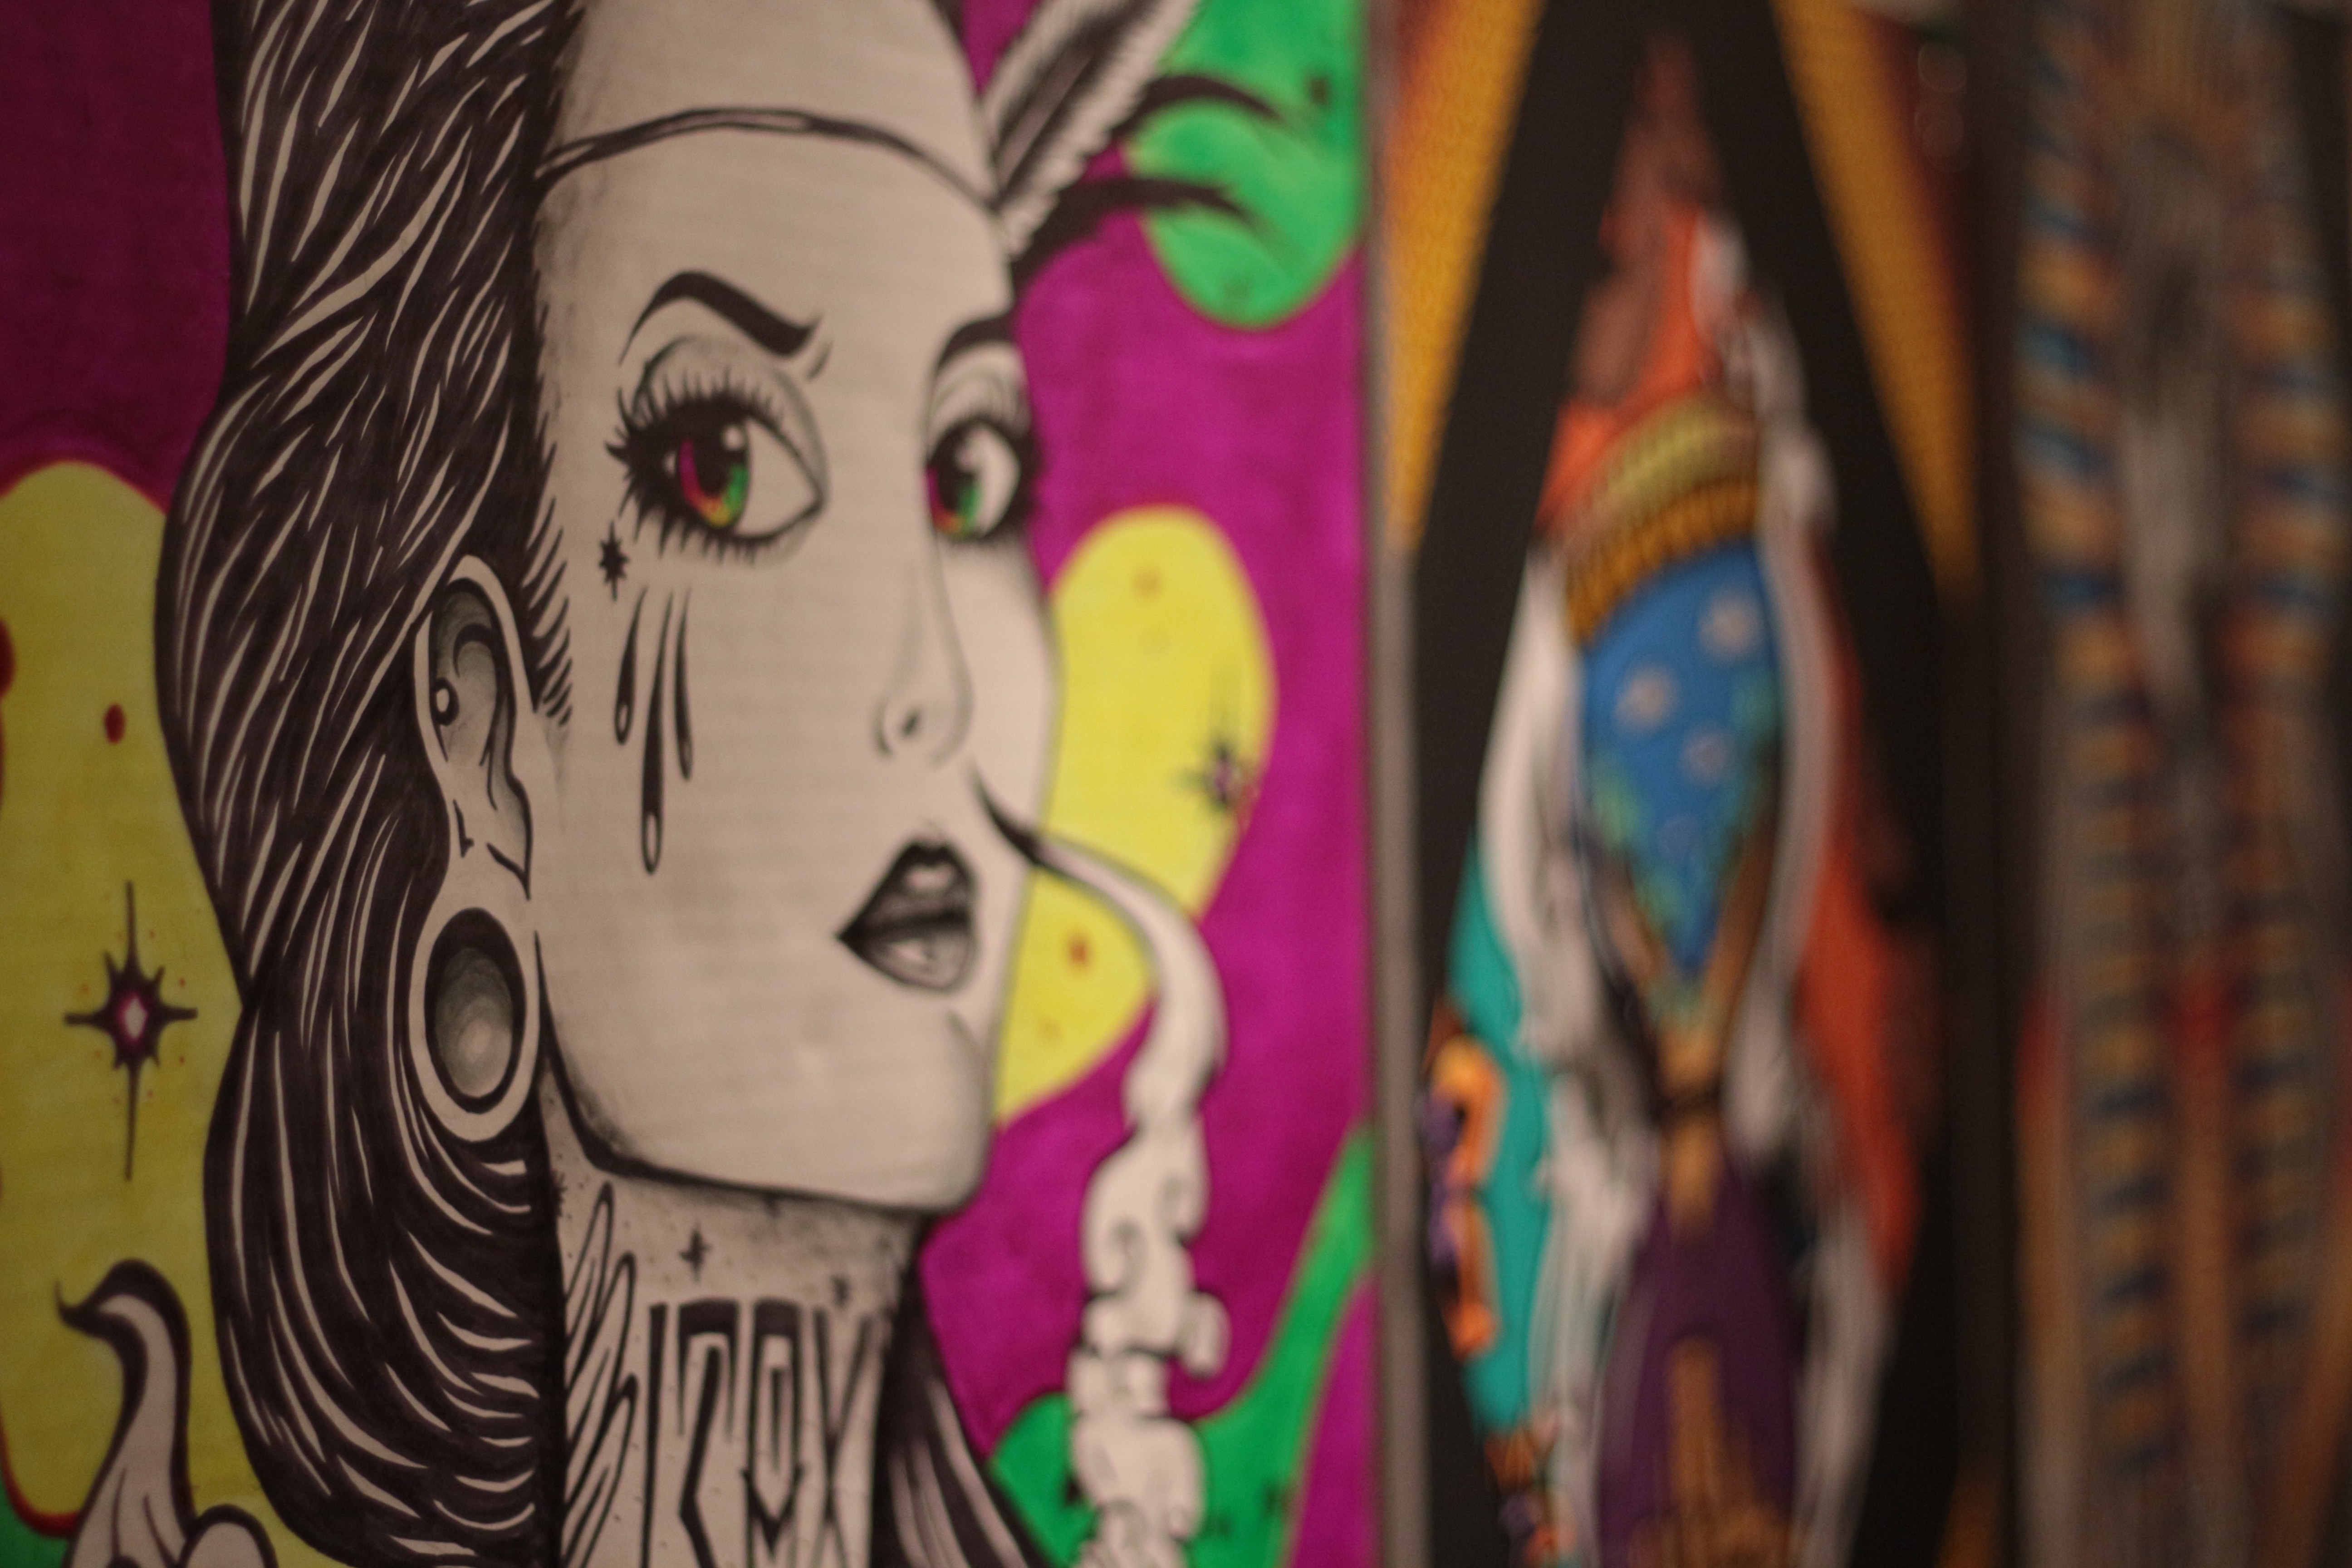
color, art, mural